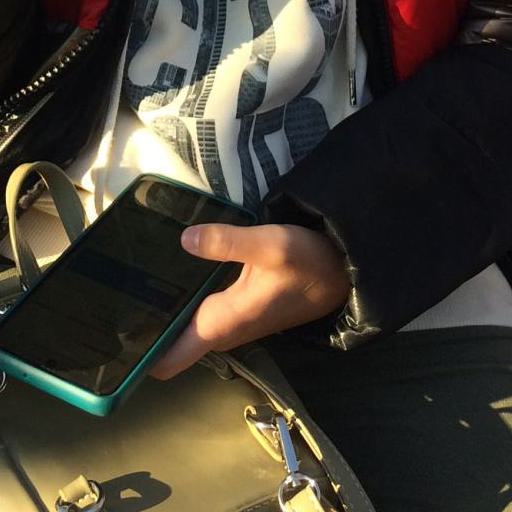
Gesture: no_gesture